S. Seidelin

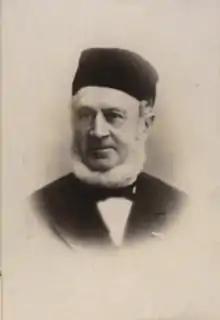
Sabinus Seidelin

The company was founded on 19 October 1843 when Sabinus Seidelin (1819-1904) opened a shop in Holbæk. His business prospered and developed into a wholesaler. On 29 May 1856, it relocated to Copenhagen where Seidelin purchased the property at Amagertorv 11. It was initially based in a rear wing but continued to grow and soon occupied the whole building.